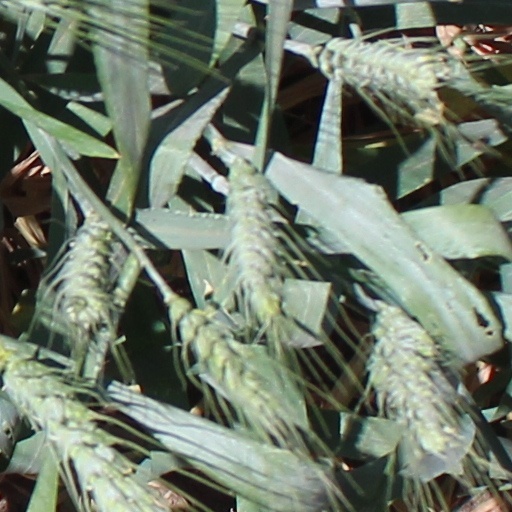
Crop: wheat